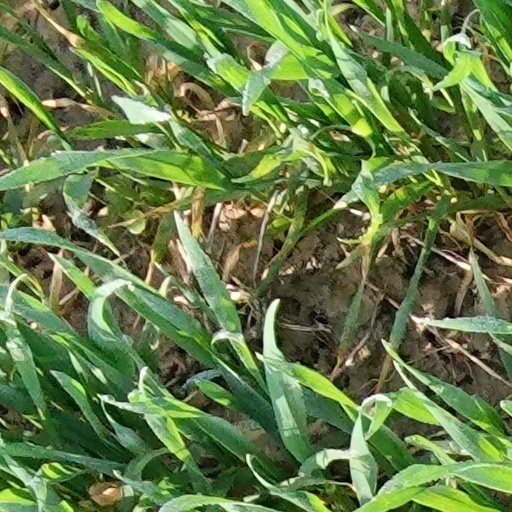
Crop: wheat